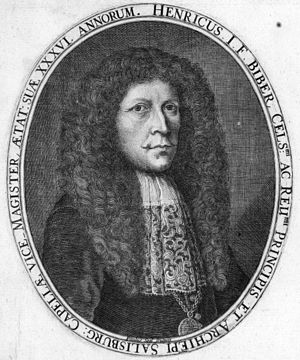
Heinrich Ignaz Franz von Biber
Heinrich Ignaz Franz von Biber var en Bøhmisk komponist, gambist og violinvirtuos.